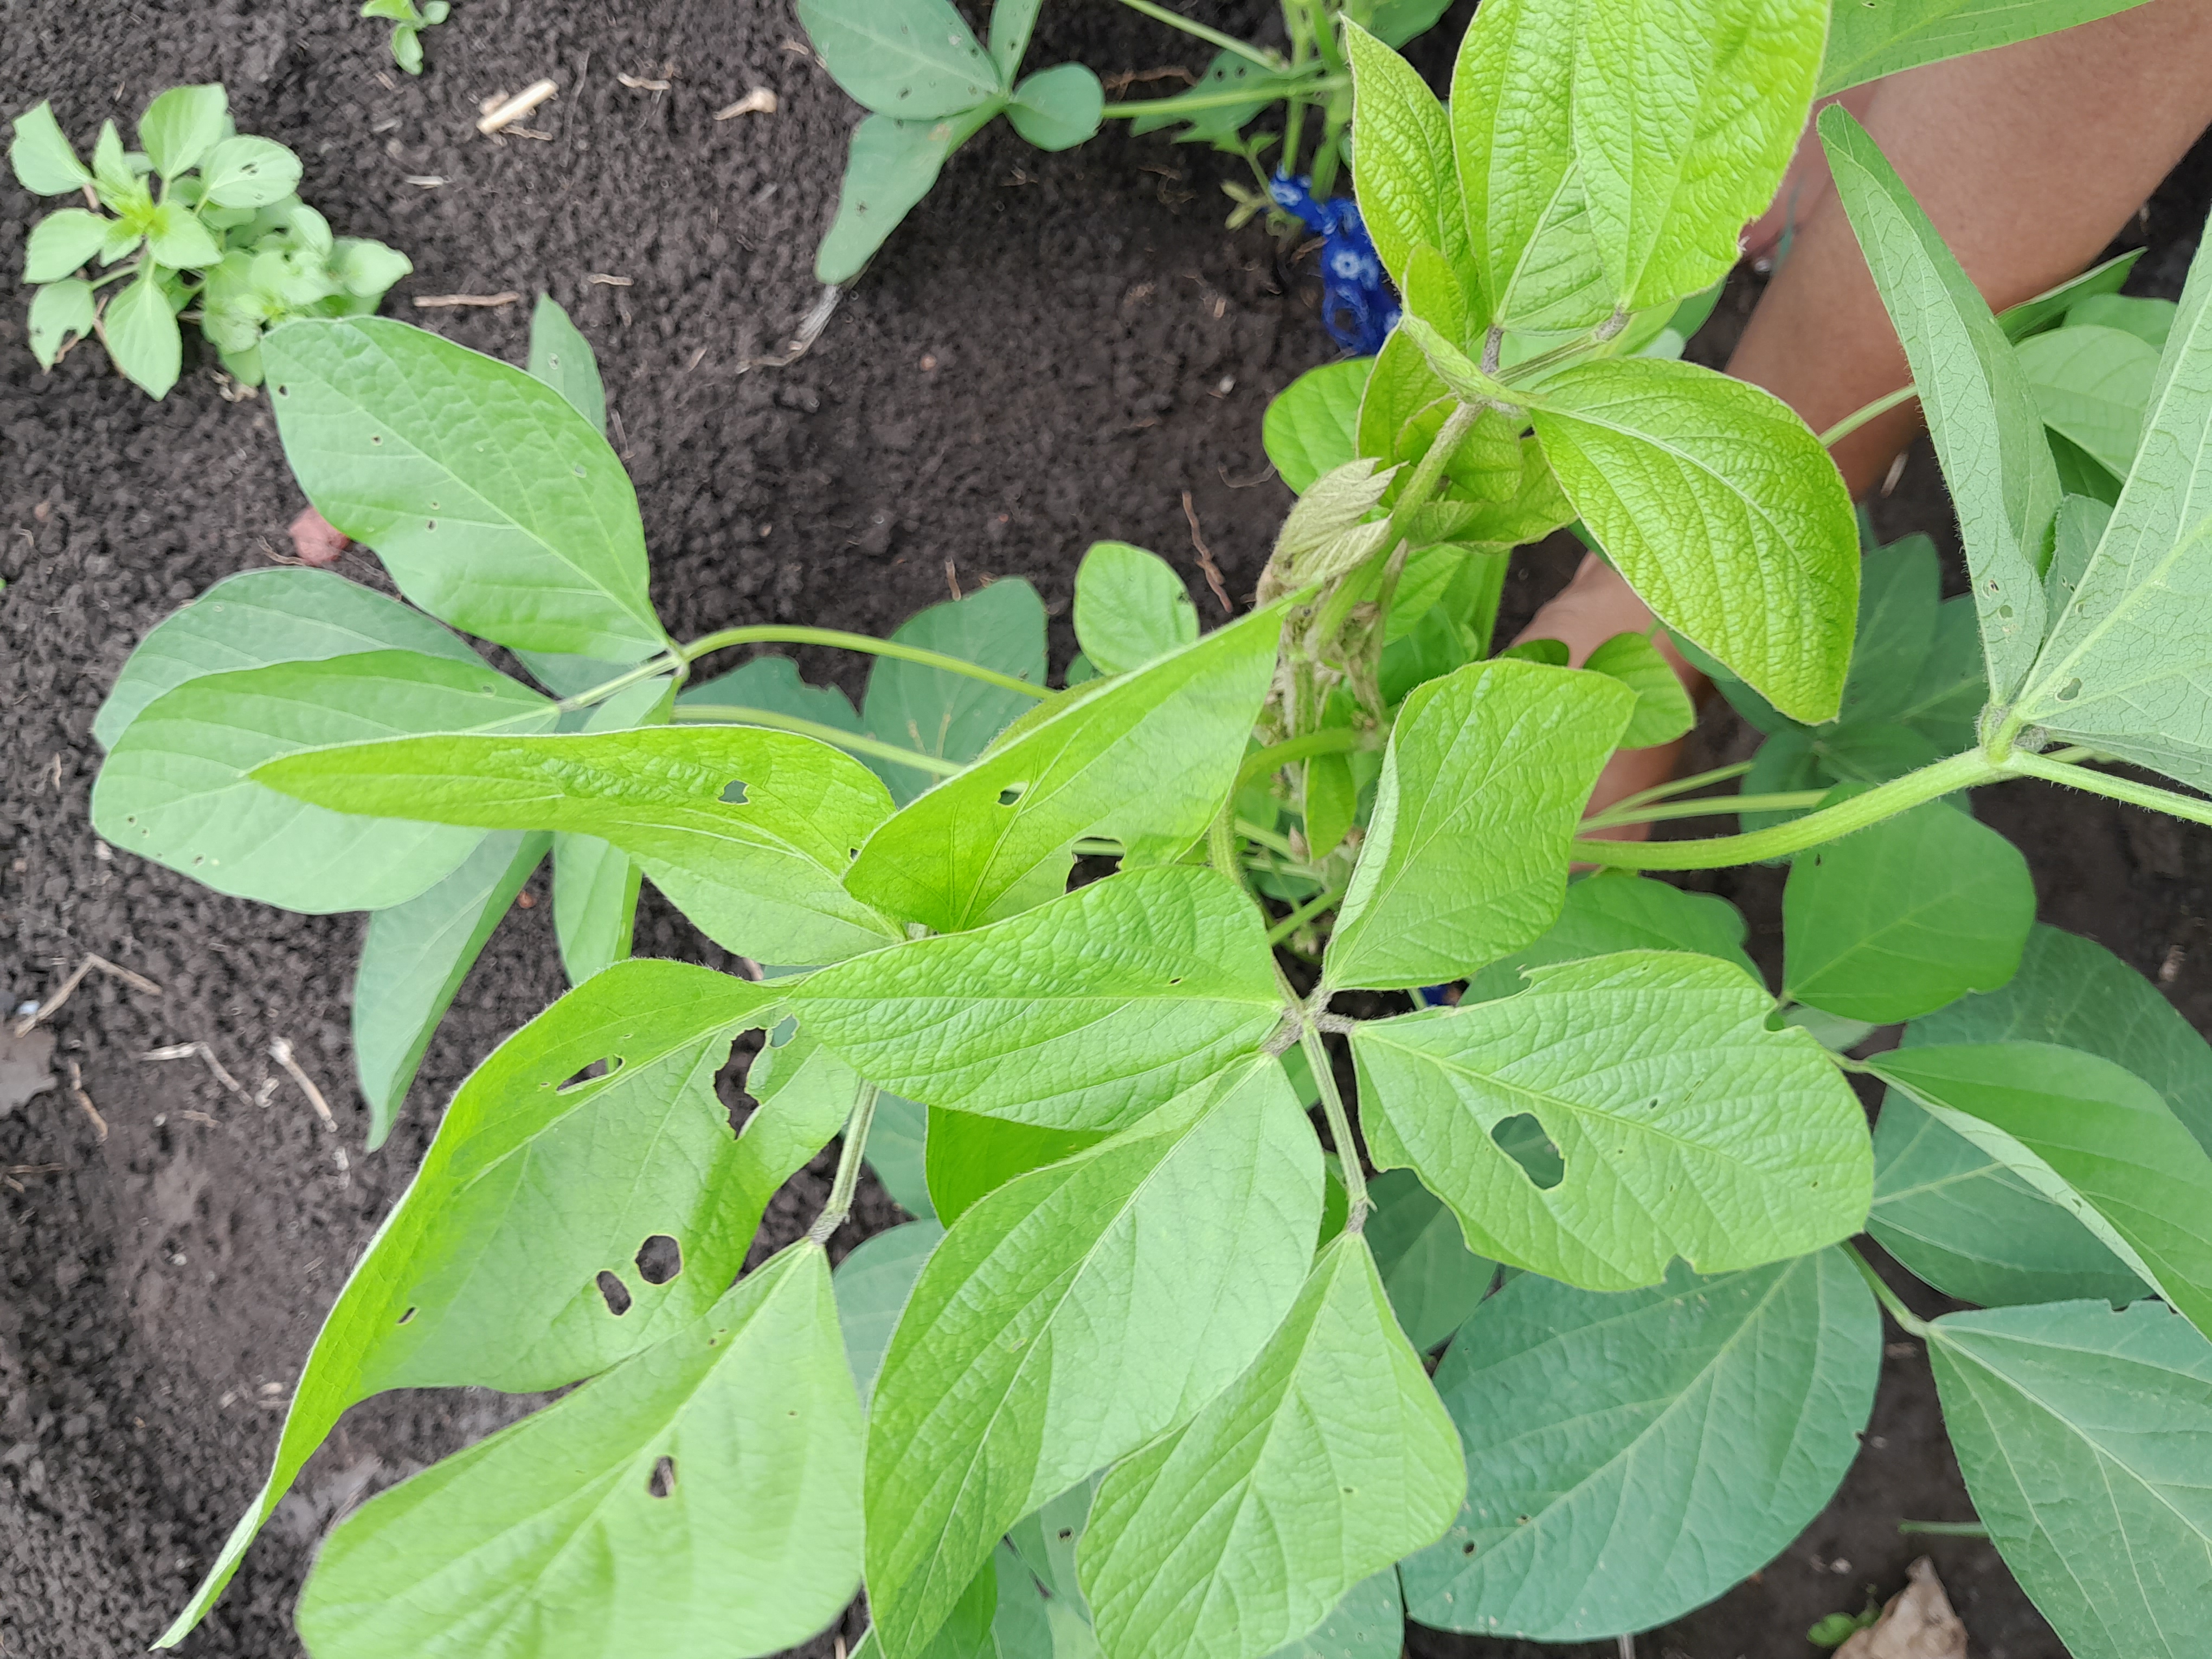
Label: Healthy